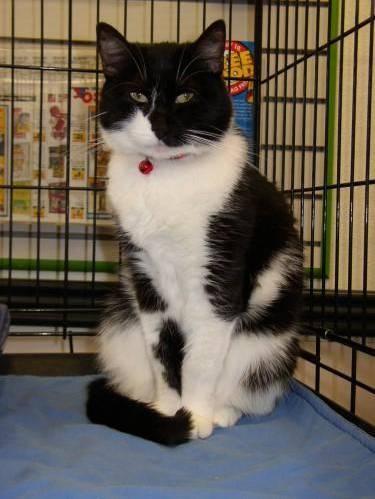
cat